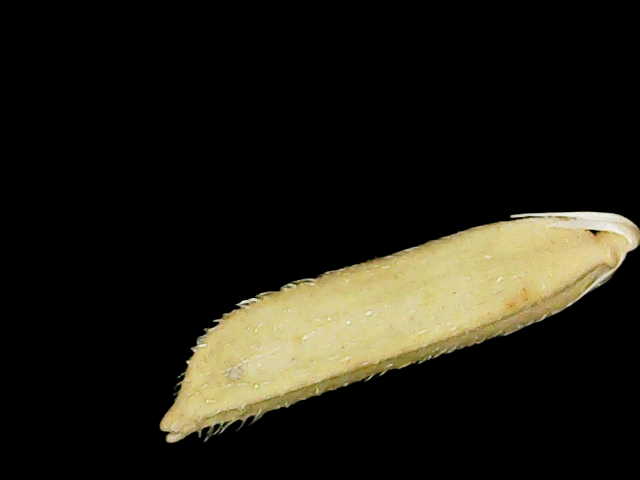
Rice variety: Binadhan20